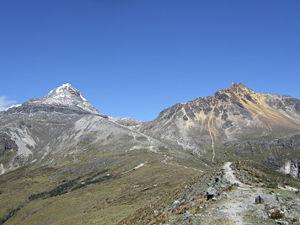
L'Illiniza est un volcan d'Équateur situé à cinquante kilomètres au sud de Quito. Il est constitué de deux sommets, l'un très enneigé, l'Illiniza Sud avec 5 248 mètres d'altitude, et l'autre presque pas, l'Illiniza Nord avec 5 116 mètres d'altitude. Ces deux sommets pourraient s'être formés lors d'une éruption du volcan au cours de laquelle un sommet unique aurait été détruit.